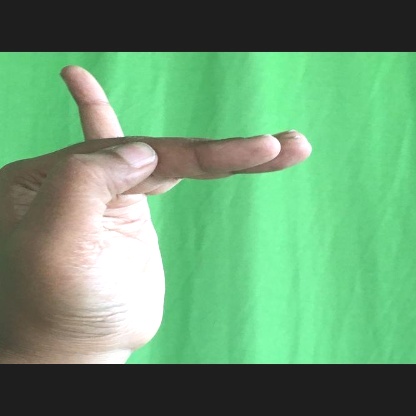
Mudra: Hamsapaksha